Dùn Anlaimh

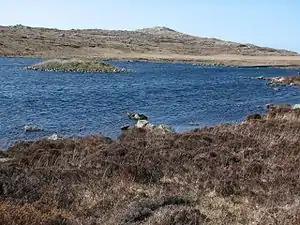
Dùn Anlaimh on Loch nan Cinneachan, in 2006.

Dùn Anlaimh is a small artificial island located in Loch Nan Cinneachan on Coll (grid reference ). The loch lies directly north of Loch Anlaimh which also has an artificial island within it. Confusingly, Dùn Anlaimh sometimes appears as "Eilean nan Cinneachan" on maps (see OS map pictured left) and the island in Loch Anlaimh is known as "Eilean Anlaimh". According to the 20th century antiquary Erskine Beveridge, the two lochs probably were joined at one time, and that this would explain why Dùn Anlaimh is not located within Loch Anlaimh. Beveridge also thought the names of the lochs were suggestive. According to him, the Gaelic "Loch nan Cinneachan" and "Eilean nan Cinneachan" mean loch and island of the "" or "gentiles". During the early Middle Ages the pagan Vikings were sometimes styled as "Gentiles" within the Irish Annals. The Gaelic personal name "Anlaimh" can also be linked with the Norsemen as it is a Gaelicisation of the Norse personal name "Anlaf".